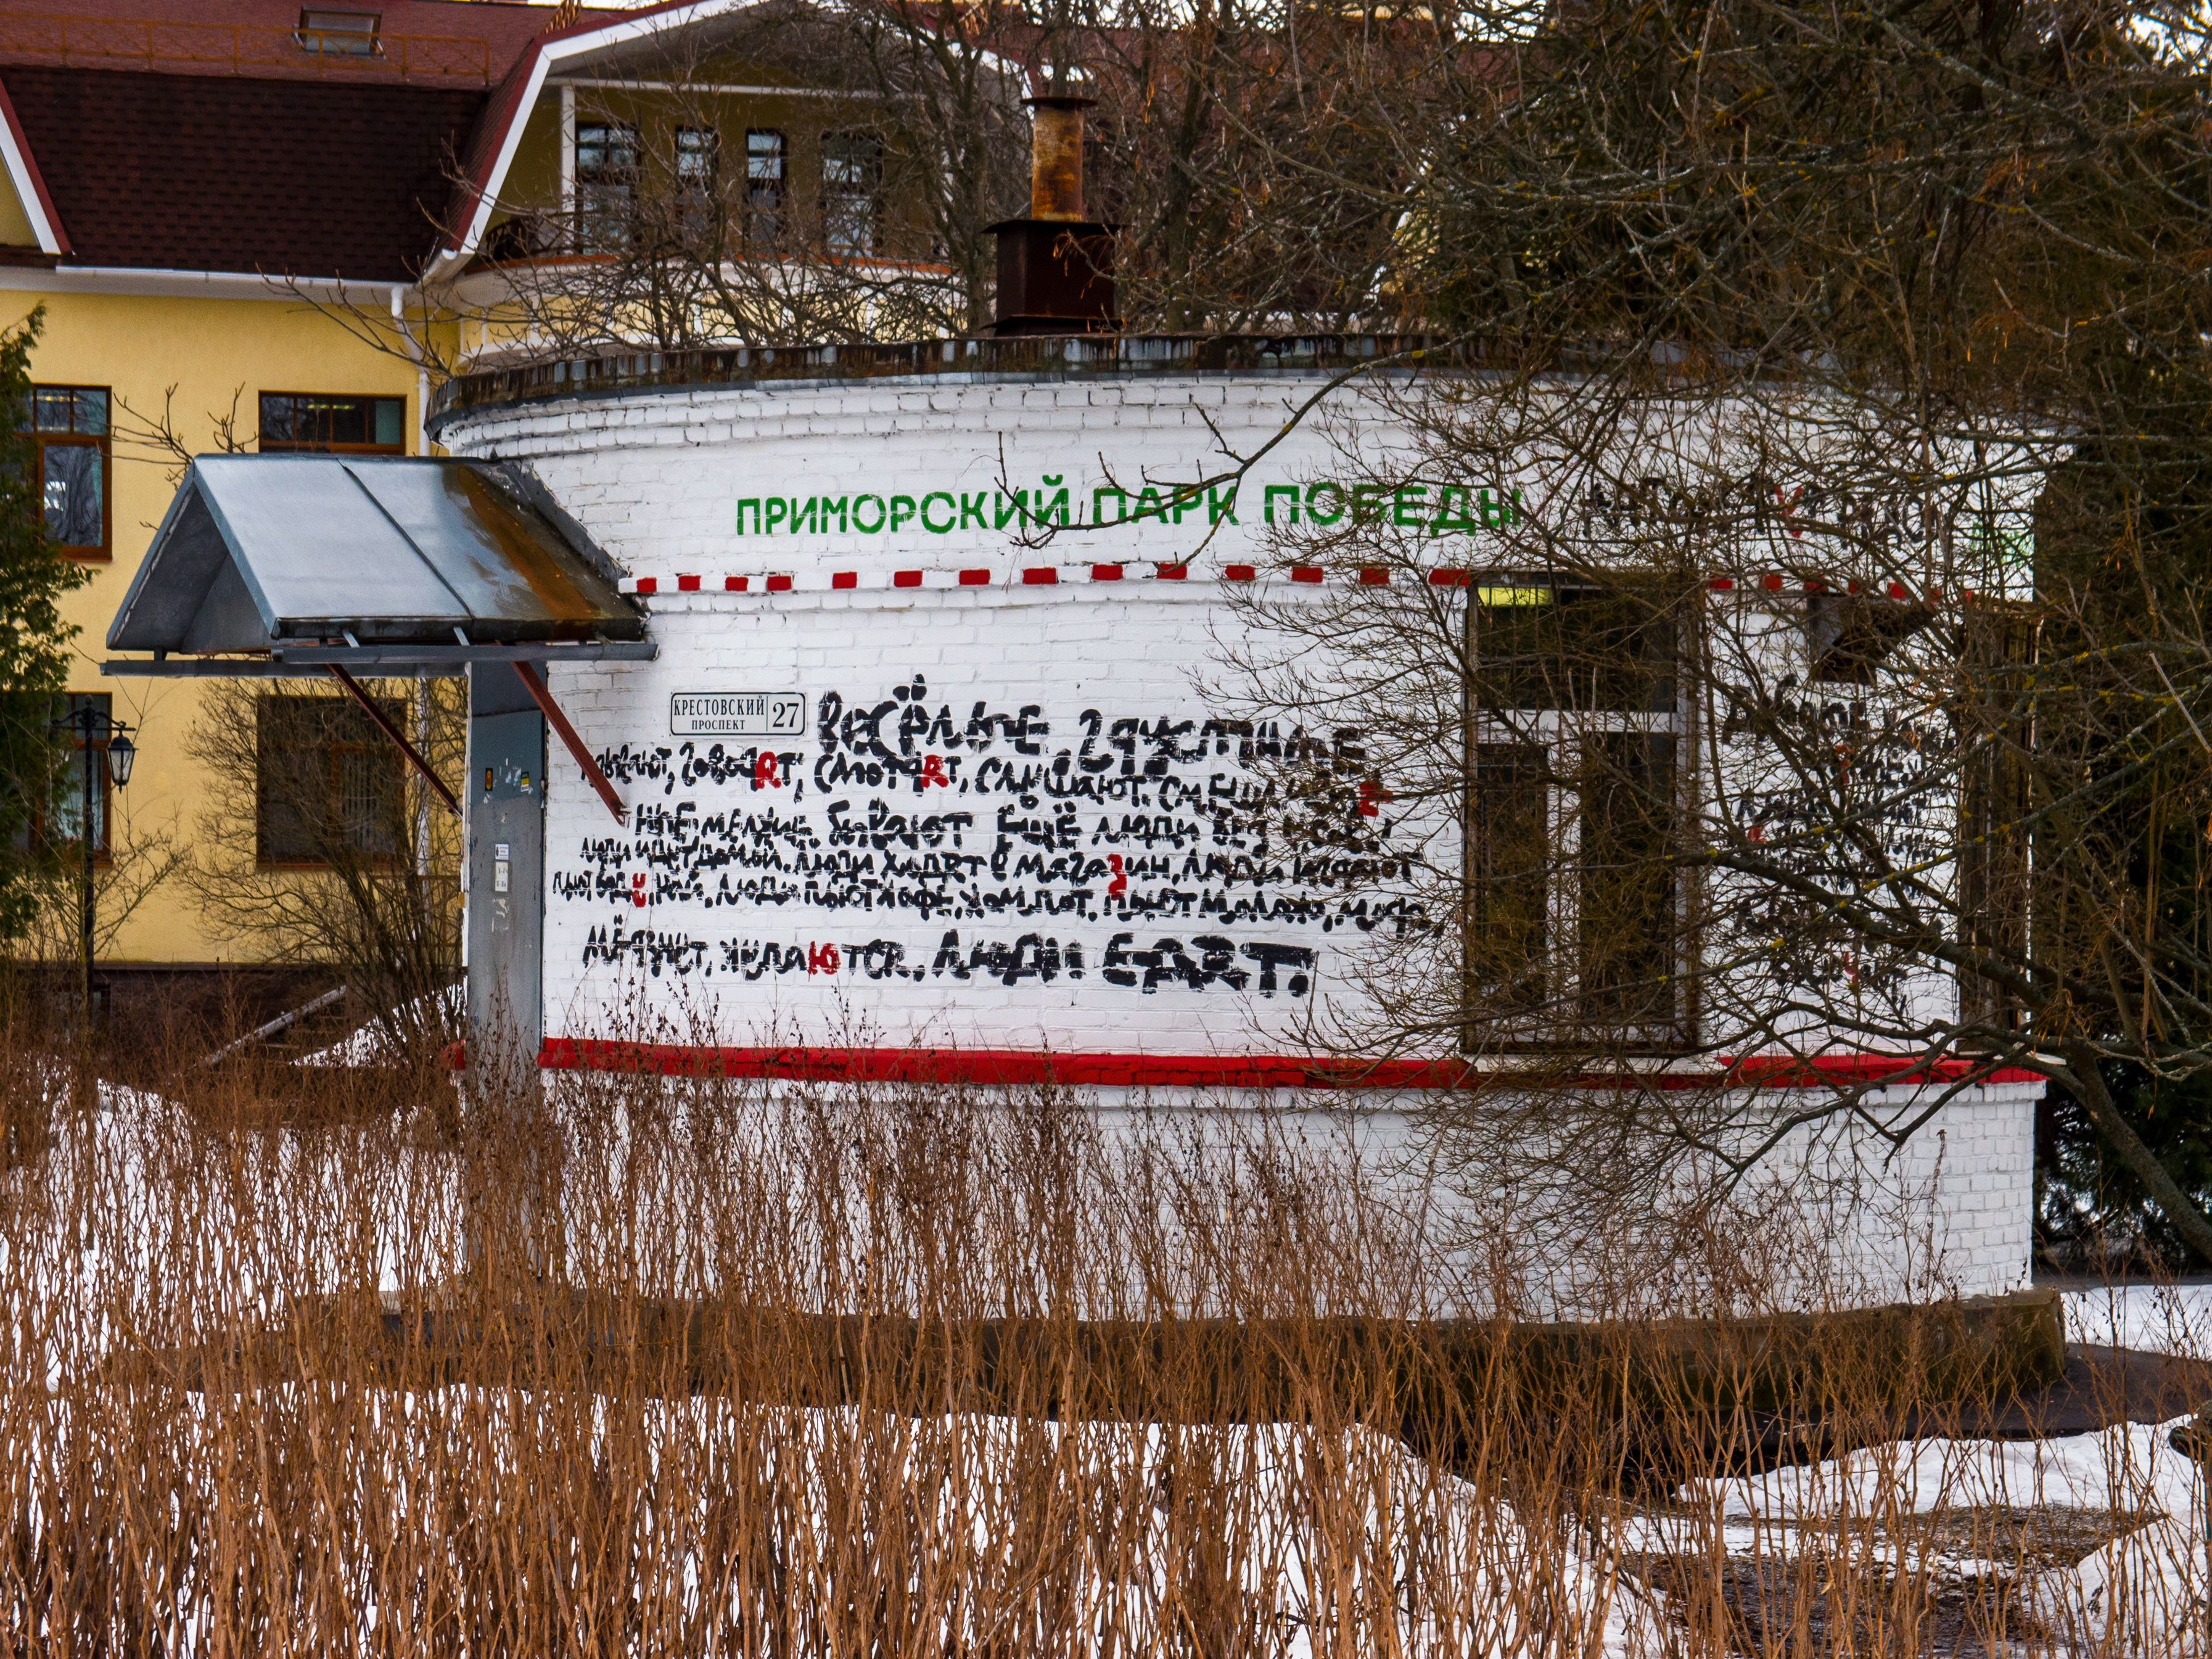
image, branch, snow, wood, font, line, twig, window, woody plant, freezing, rectangle, landscape, tree, facade, grass, signage, slope, winter, natural landscape, advertising, sign, roof, frost, wetland, metal, reflection, banner, pattern